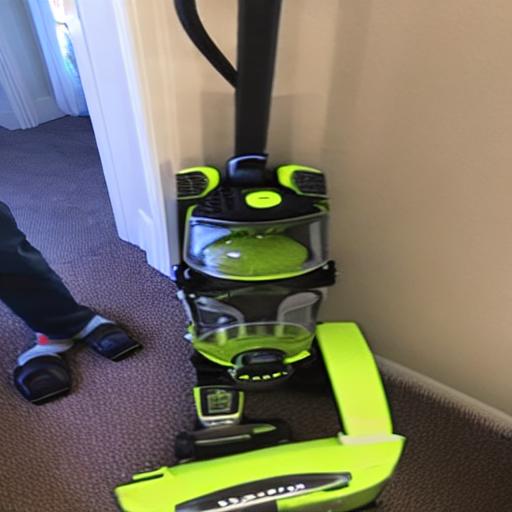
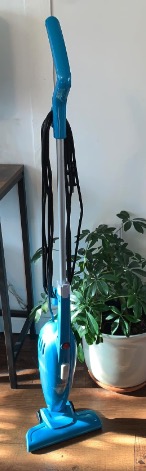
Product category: items_vacuum
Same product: no